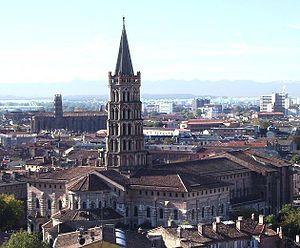
Toulouse (France), vue sur la basilique Saint-Sernin
Toulouse est une ville d'Occitanie dans le Sud de la France située sur le fleuve Garonne. Le territoire de la ville a été occupé dès le Néolithique, puis au cours de la Protohistoire avant que la ville proprement dite ne soit fondée par les Romains. Elle est ensuite, au fil des siècles occupée par les Wisigoths, puis les Mérovingiens. Sous l'administration carolingienne, Toulouse est placée, dès la fin du VIIIᵉ siècle, sous le contrôle d'un comte. Elle est ensuite rattachée au royaume de France à la fin du XIIIᵉ siècle, conséquence indirecte de la croisade contre les Albigeois et de la signature du traité de Meaux-Paris.